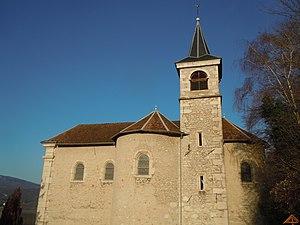
Église de l'Assomption de Champagneux
Champagneux est une commune française située dans le département de la Savoie, en région Auvergne-Rhône-Alpes.